Leevi Madetoja

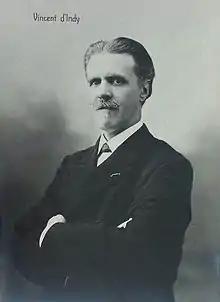
French composer Vincent d'Indy, guardian of the French symphonic tradition that Madetoja so admired. Madetoja's plans to study with d'Indy in 1911 did not come to fruition.

In February 1910, Madetoja—while composing the incidental music for Eino Leino's play, "Chess"—made the acquaintance of the Finnish poet Hilja Onerva Lehtinen (a.k.a., L. Onerva), a friend and lover of the playwright. Although Madetoja was five years Onerva's junior, their relationship deepened and in 1913 they began telling others of their marriage; in fact, however, they formally married in 1918. Their financial situation precarious, an orchestral rehearsal in Turku doubled as honeymoon. Their marriage was childless (even though they wished to have children) and plagued by quarrels; each suffered from chronic alcoholism. In the final years of Madetoja's life, Onerva was confined to a mental institution—it appears against her will, as the letters she wrote to her husband asking for him to retrieve her were not successful. In 2006, the couple's correspondence was published in Finnish under the title, "Night Songs: L. Onerva and Leevi Madetoja's Letters from 1910 to 1946" (eds. Anna Makkonen and Tuurna Marja-Leena).